Mornington Peninsula

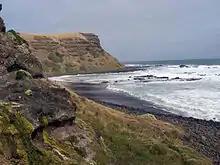
A beach on the Mornington Peninsula

The peninsula extends from the mainland between Pearcedale and Frankston in a south-westerly direction for about at a width of about . It then begins to extend roughly in a west/north-westerly direction and tapers down to a width of about before terminating at Point Nepean. Much of the topography is flat in the north where it connects to the mainland, however moving south-west, it soon becomes hilly, culminating in the central hilly landscapes of Boneo, Main Ridge, Red Hill, Tuerong and Moorooduc. The highest point, Arthurs Seat, located unusually close to the shoreline, stands at above sea level. The peninsula hosts around of coastline.